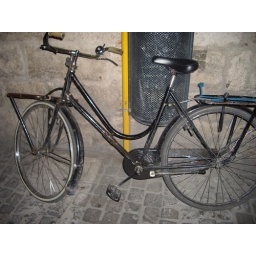
street bike in ascoli